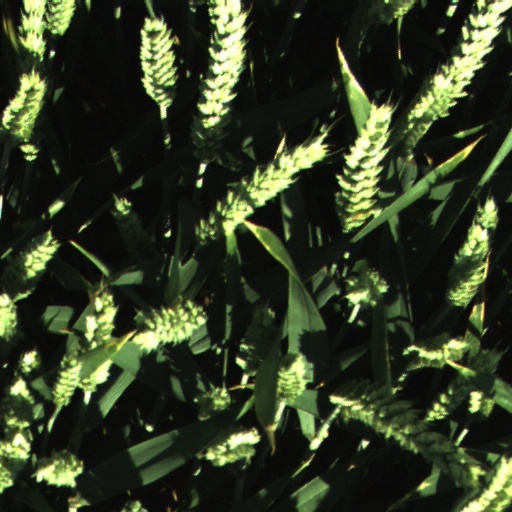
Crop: wheat